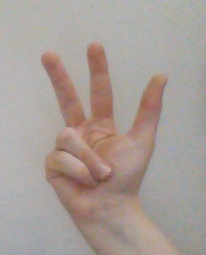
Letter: al